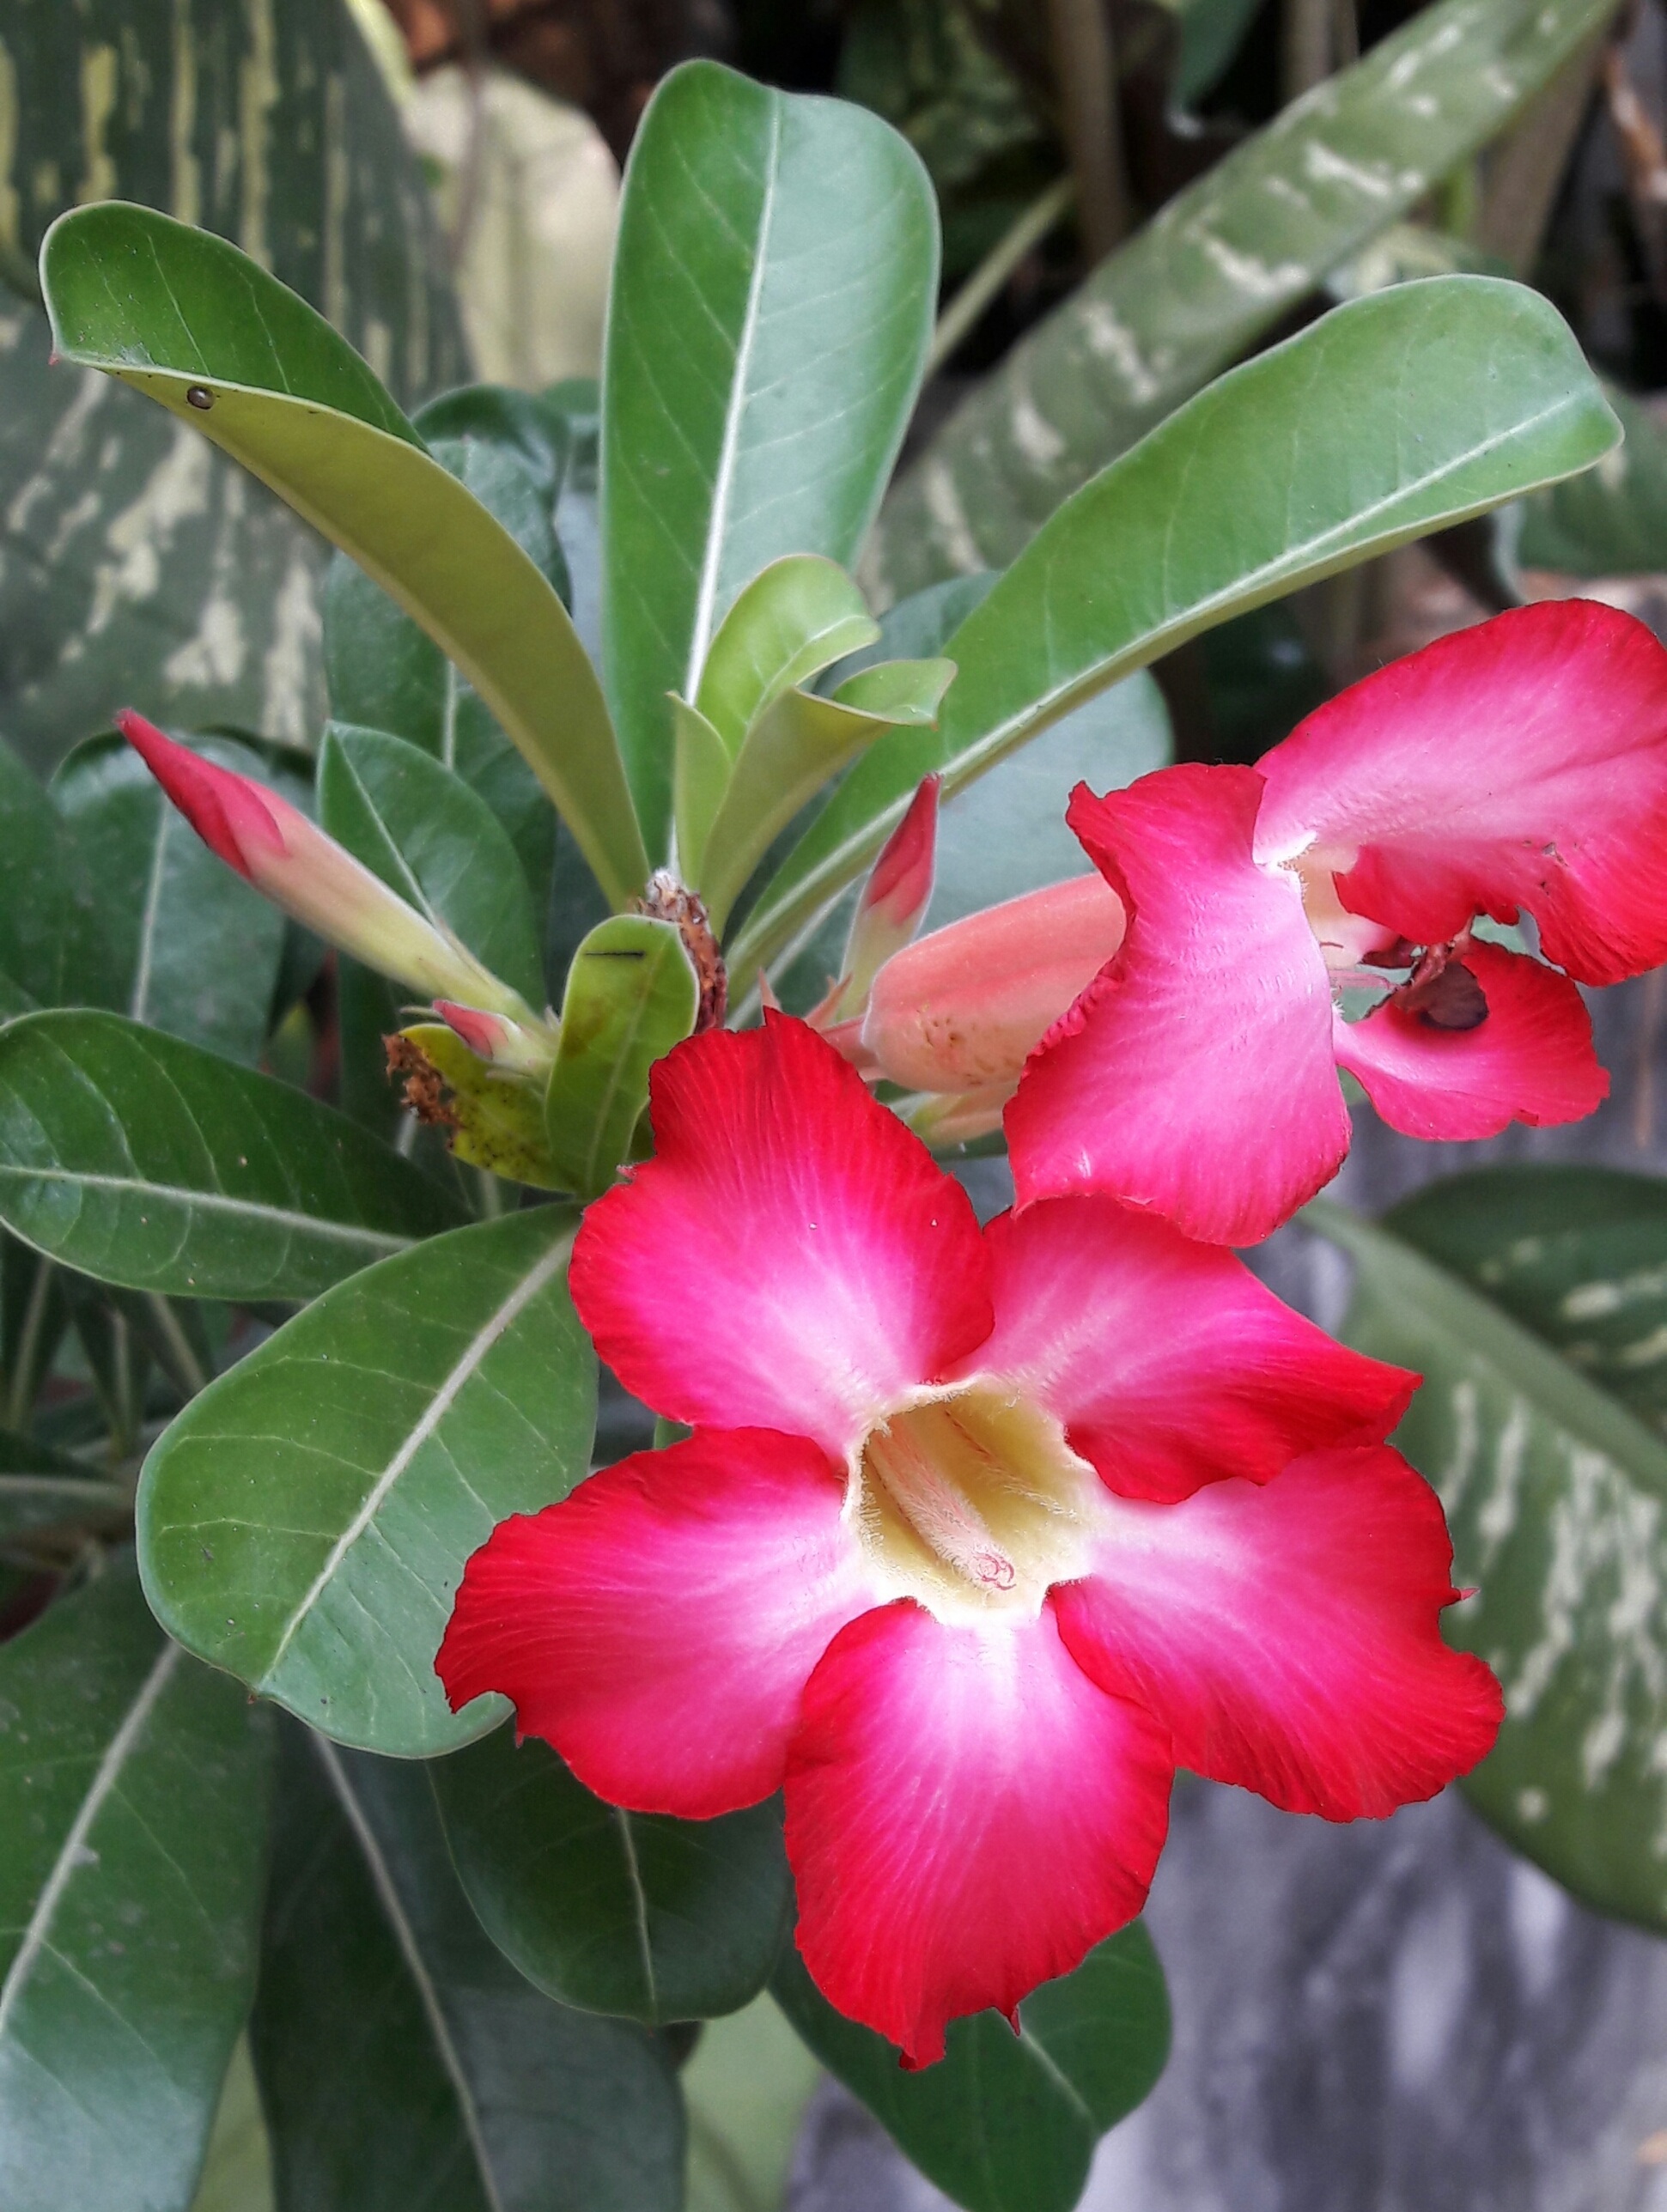
plant, flower, petal, red, botany, flora, shrub, flowering plant, red petal, invited to visit, desert rose, cattleya, land plant